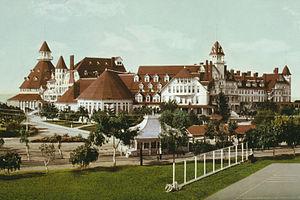
Liste complète des 135 National Historic Landmarks de Californie.
L’Hotel del Coronado est un hôtel situé à Coronado, près de San Diego, en Californie, aux États-Unis. Hôtel de luxe, il jouxte directement la plage et donne sur la baie de San Diego.